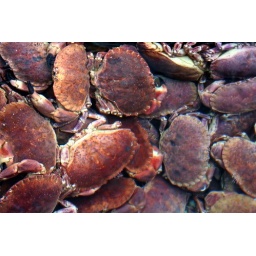
Crabs for sale at the fish market in Bergen Norway